Richard Rossi

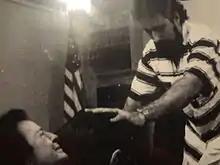
Richard Rossi prays for the sick at one of his faith healing services, September, 1990.

Rossi moved to Lynchburg, Virginia at age 18 to study at Liberty University, where he earned a bachelor's and master's degree in biblical studies.